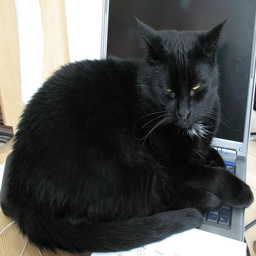
this is a black cat sitting on a computer
A black cat laying on top of a laptop computer.
A pet sitting on top of a computer.
a black cat is laying on a desk
A black cat taking a nap on a laptop.